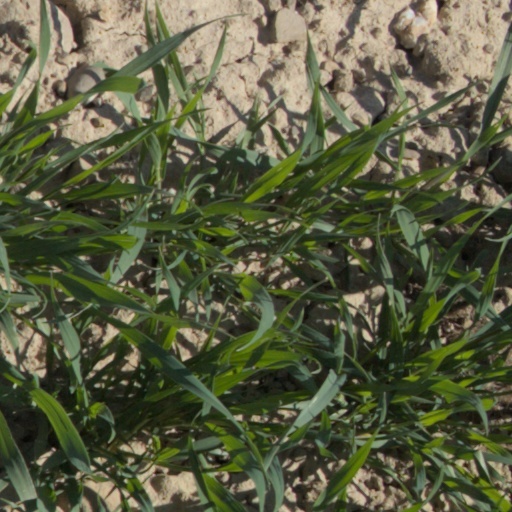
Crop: wheat